Voodoo Island

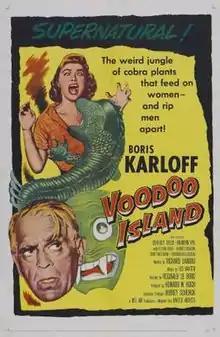
Theatrical release poster

Voodoo Island is a 1957 American horror film directed by Reginald Le Borg and written by Richard H. Landau. The film stars Boris Karloff, with a cast including Elisha Cook Jr., Beverly Tyler and Rhodes Reason. It is set in the South Pacific and was filmed on Kauai, Hawaii back to back with "Jungle Heat". Adam West appears in a small pre-"Batman" uncredited role (his first film role).